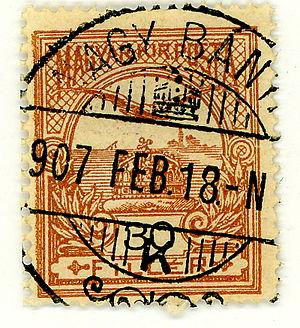
Baia Mare, est une ville du județ de Maramureș, dans le nord-ouest de la Roumanie. Sa population s'élevait à 123 738 habitants en 2011.